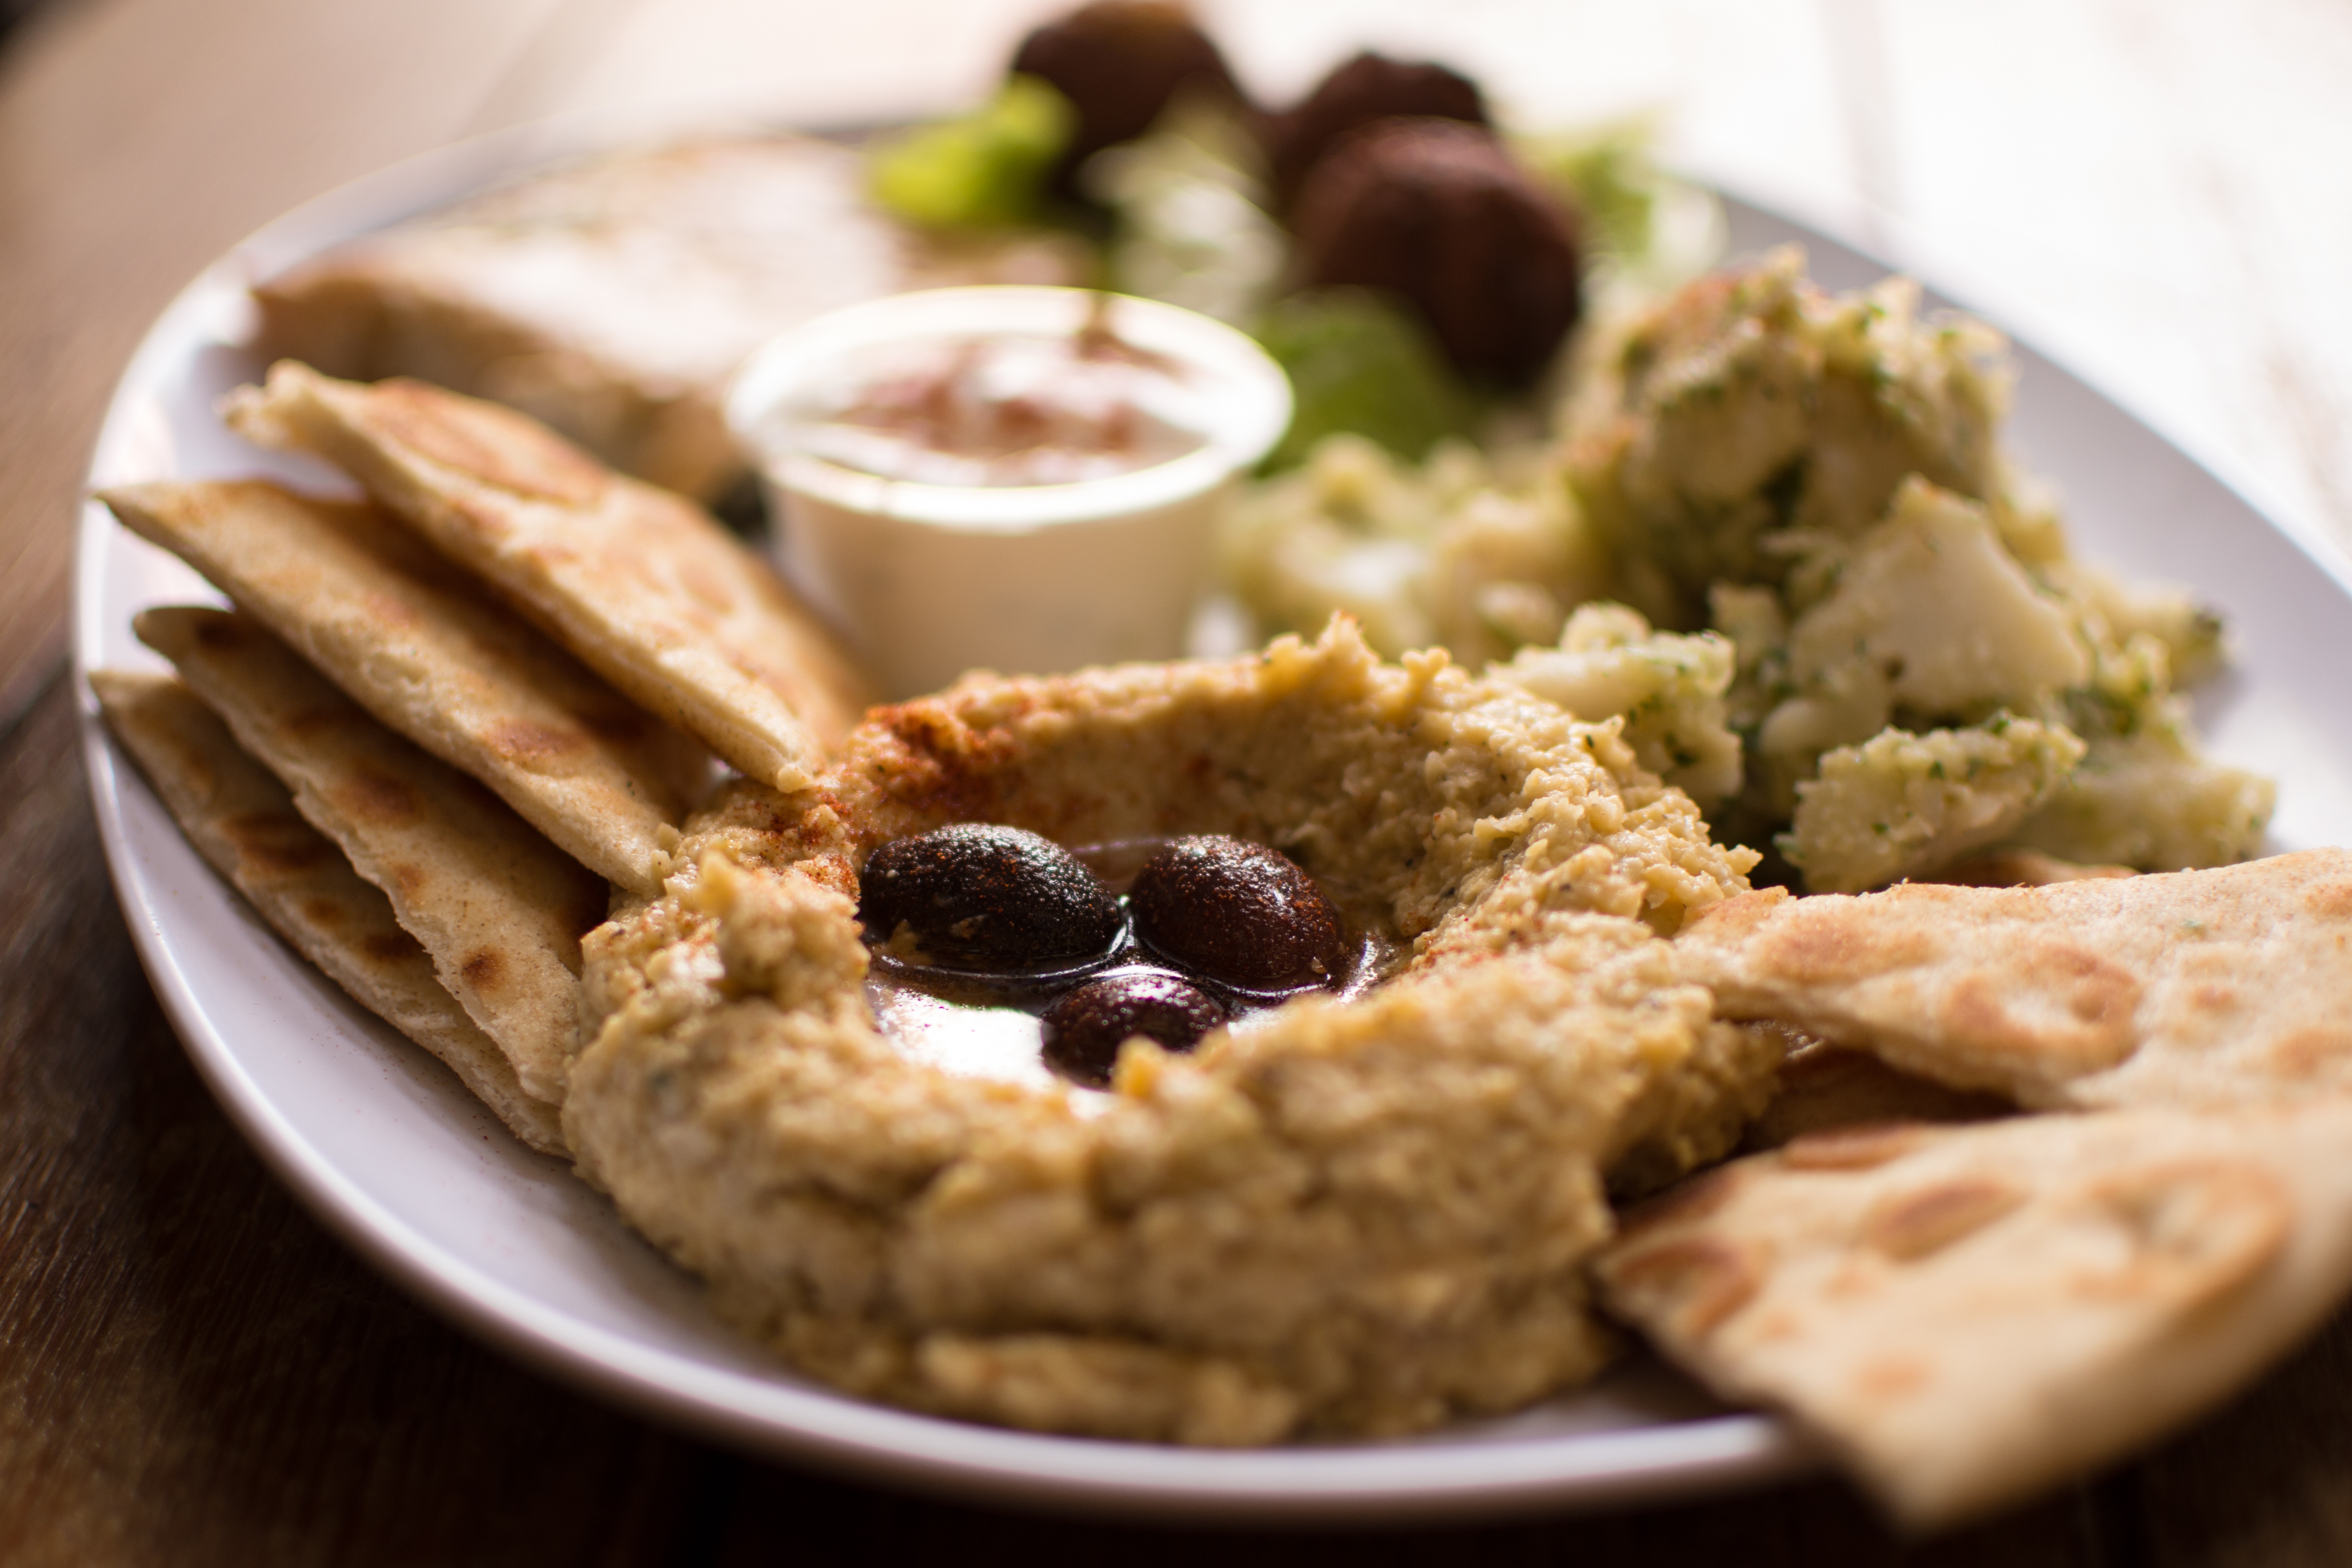
dip, dish, meal, food, produce, vegetable, breakfast, cuisine, vegetarian food, falafel, side dish, authentic greek, greek food, mezes, hummus, snack food, fried food